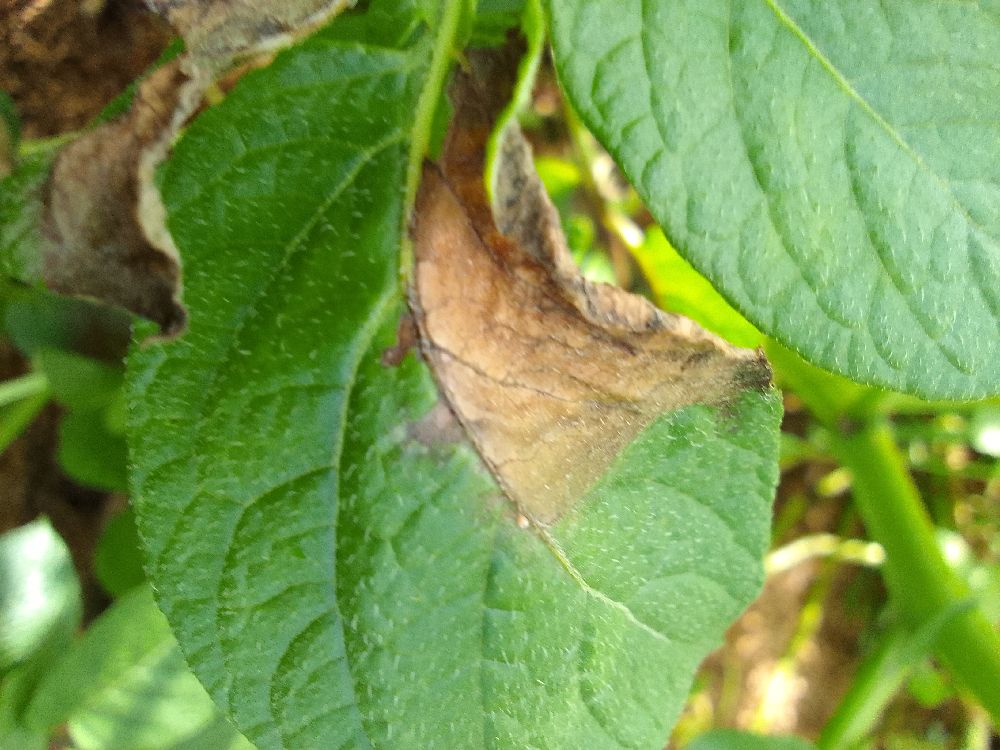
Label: Late blight